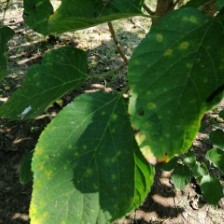
Variety: WhiteKing